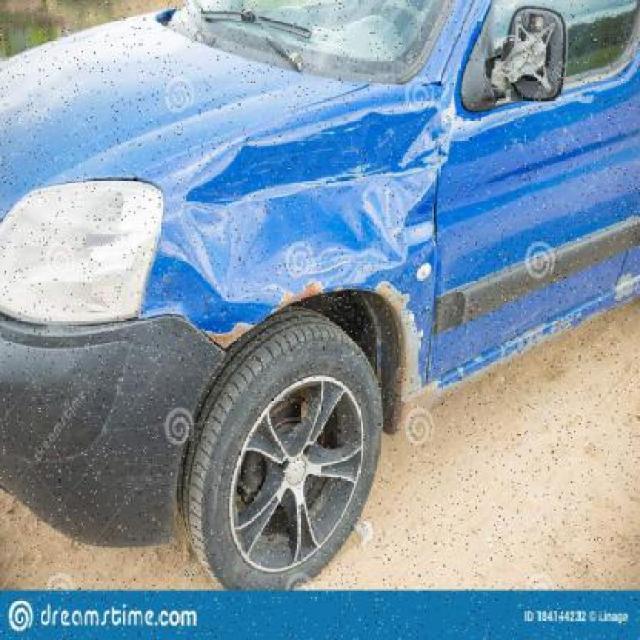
Aucun dommage détecté.
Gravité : aucun